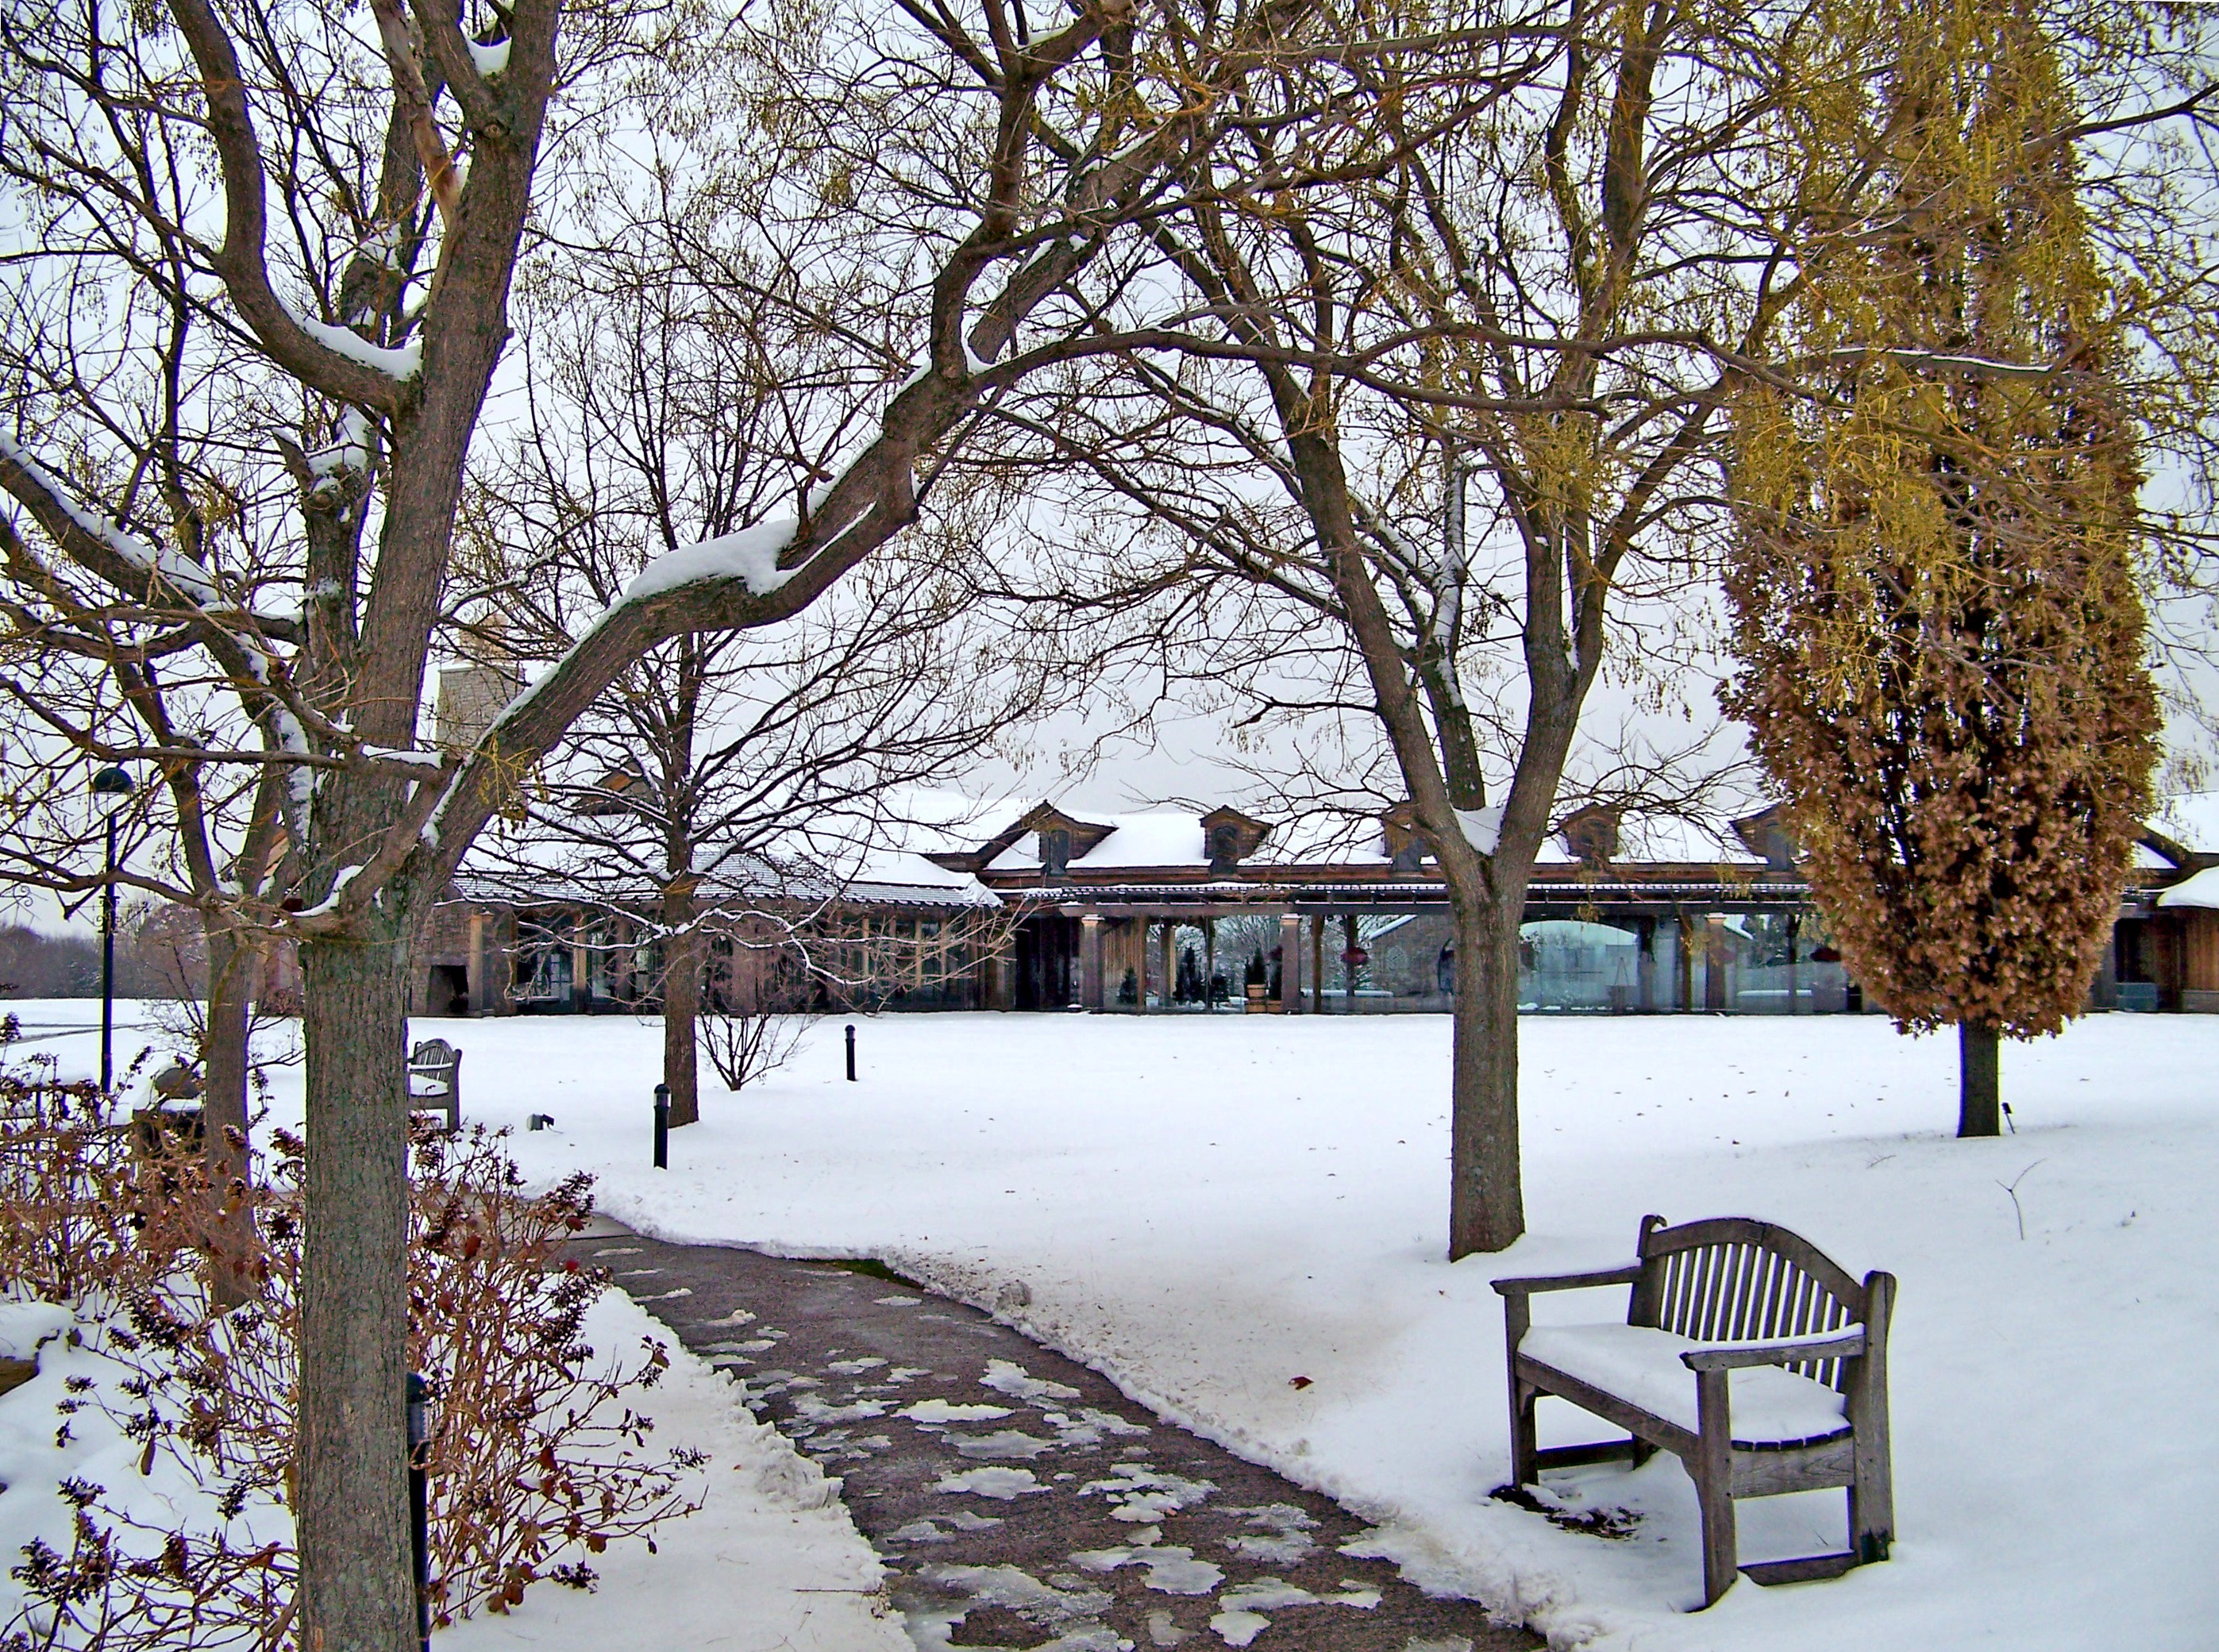
tree, branch, snow, winter, bench, sidewalk, ice, weather, season, trees, freezing, woody plant